A23a

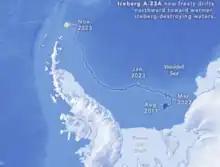
A23a's course from 2011 to 2023 mapped by the NASA Earth Observatory

Iceberg A23a is a large tabular iceberg which calved from the Filchner–Ronne Ice Shelf in 1986. It was stuck on the sea bed for many years but then started moving in 2020. its area is about , which makes it the current largest iceberg in the world. it has run aground off South Georgia island.